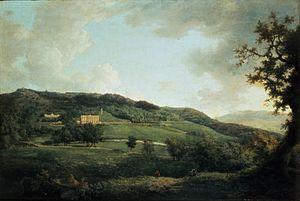
Peinture à l'huile attribuée à William Marlow. Au premier plan, une vaste pente herbeuse encadrée à gauche de buissons, à droite d'un grand et vieux chêne
Pemberley est une propriété fictive citée dans le roman Orgueil et Préjugés, l'œuvre la plus célèbre de la femme de lettres britannique Jane Austen, paru en 1813. C'est le domaine et la résidence ancestrale de Mr Darcy, le principal personnage masculin du récit. Ce domaine imaginaire, situé dans le Derbyshire, à cinq miles de la petite ville tout aussi fictive de Lambton, est considéré par ceux qui ont la chance de le fréquenter comme un endroit « délicieux » et un modèle inimitable. Il est décrit de façon beaucoup plus précise et détaillée que tous les autres domaines présentés dans ses six romans.